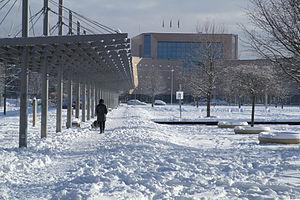
Parc des Poteries sous la neige, avec le Lycée Marcel Rudloff en arrière plan.
Les Poteries est un quartier résidentiel récent à l'ouest de Strasbourg.